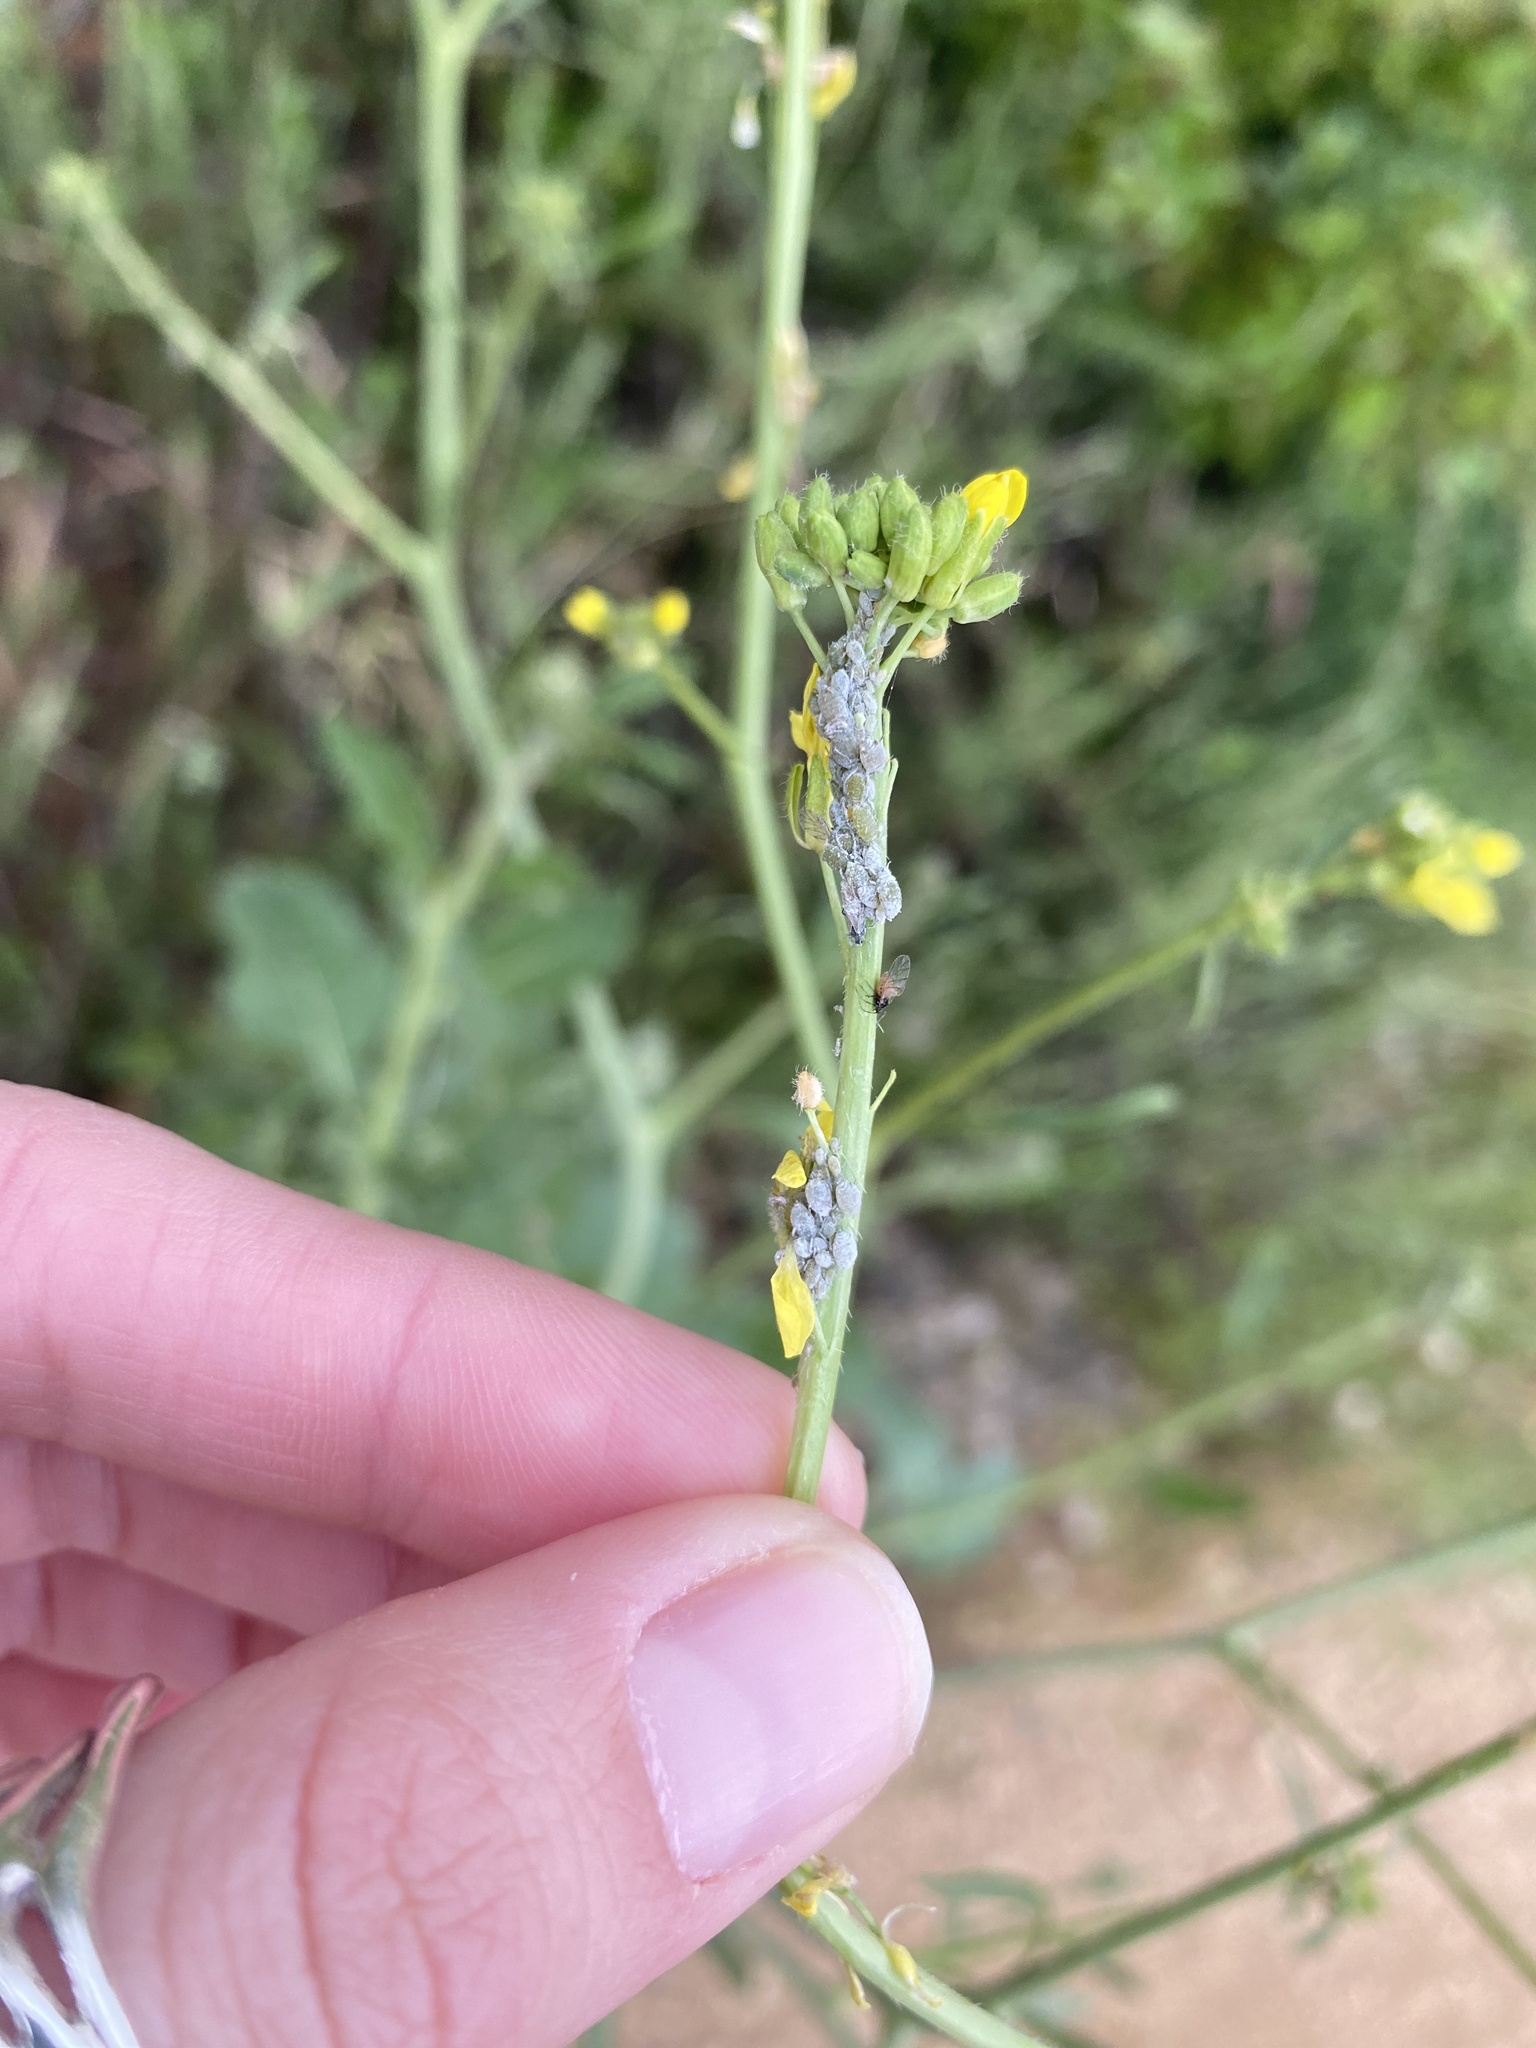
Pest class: cabbage_aphid